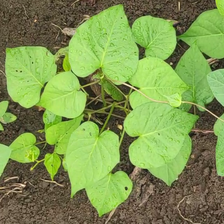
Weed species: Obscure_morning _glory(Ipomoea obscura)